Suero de Quiñones

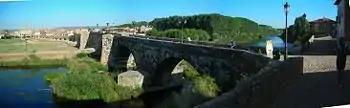
Bridge over the Órbigo River where Suero de Quiñones and his men maintained their position.

Suero de Quiñones (c. 1409 – 11 July 1456), called ("he of the pass"), was a Leonese knight, nobleman, and author in the Kingdom of León (then part of the Crown of Castile). He gained fame for his "Paso Honroso", a "pas d'armes" (passage of arms), at the Órbigo River in 1434.